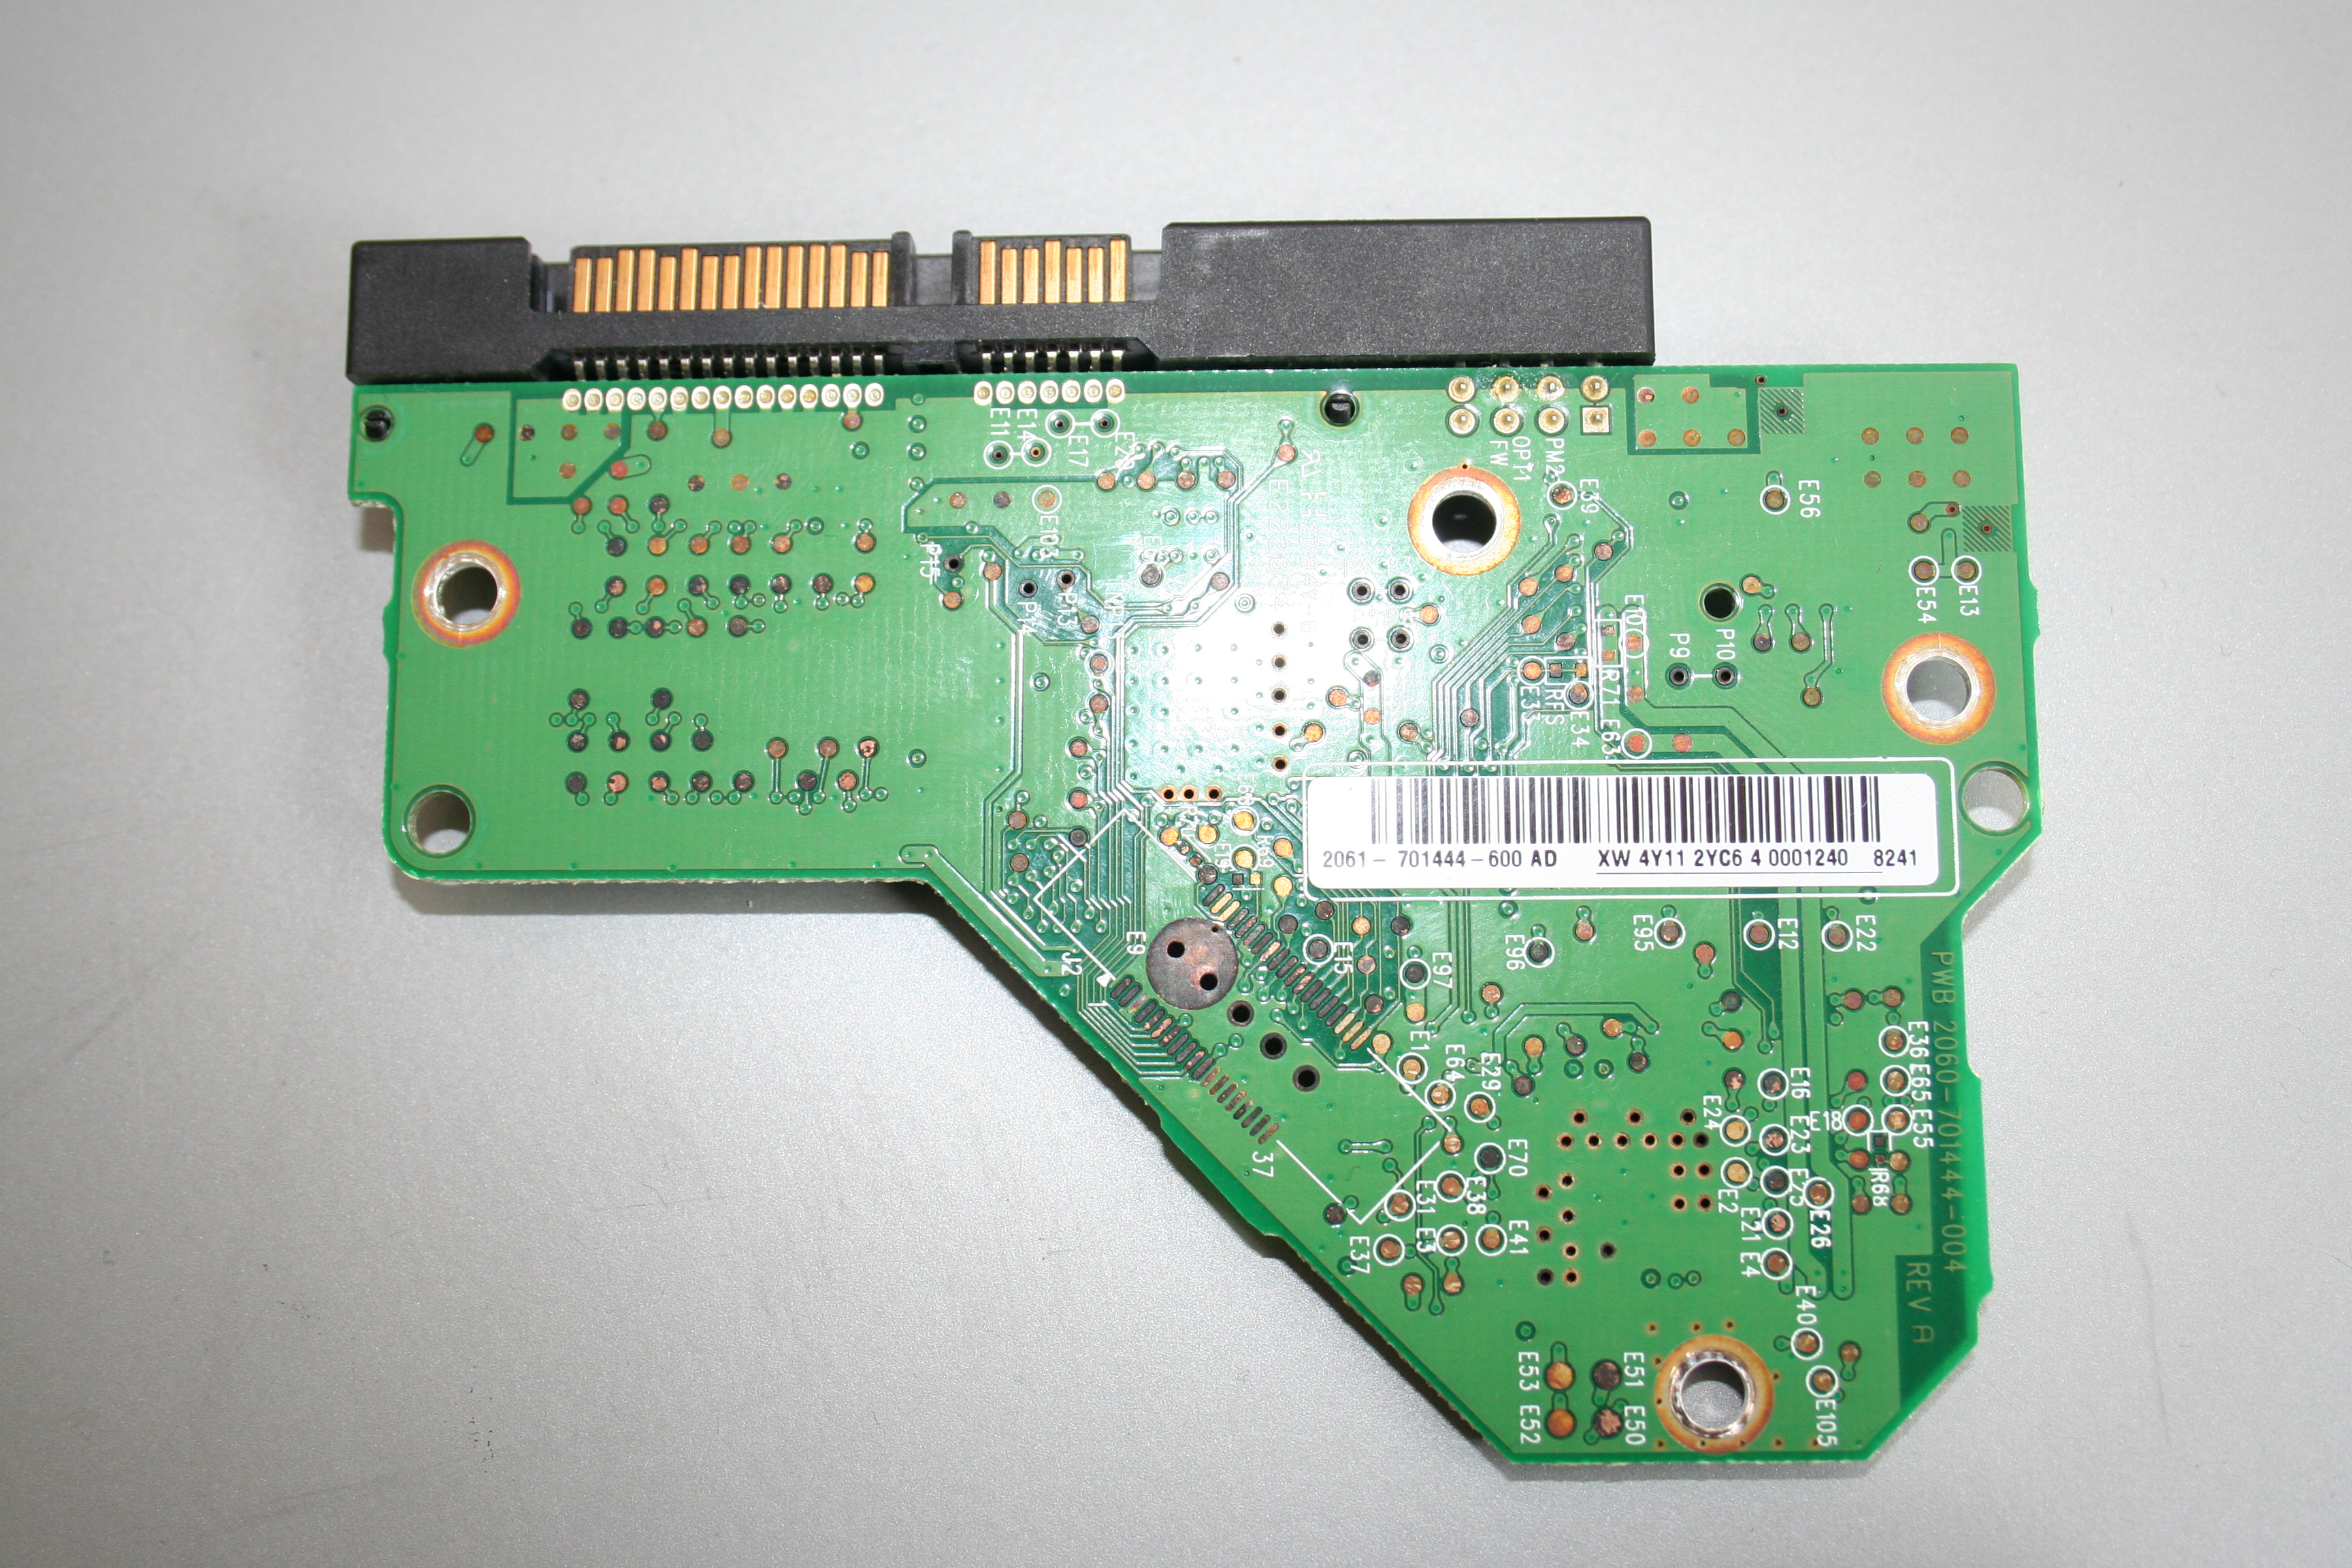
data recovery, software, photorecovery, hdd, computer, windows10, electronics, technology, computer component, electronic device, electronic component, I o card, motherboard, circuit prototyping, circuit component, electronic engineering, electronics accessory, computer hardware, electrical network